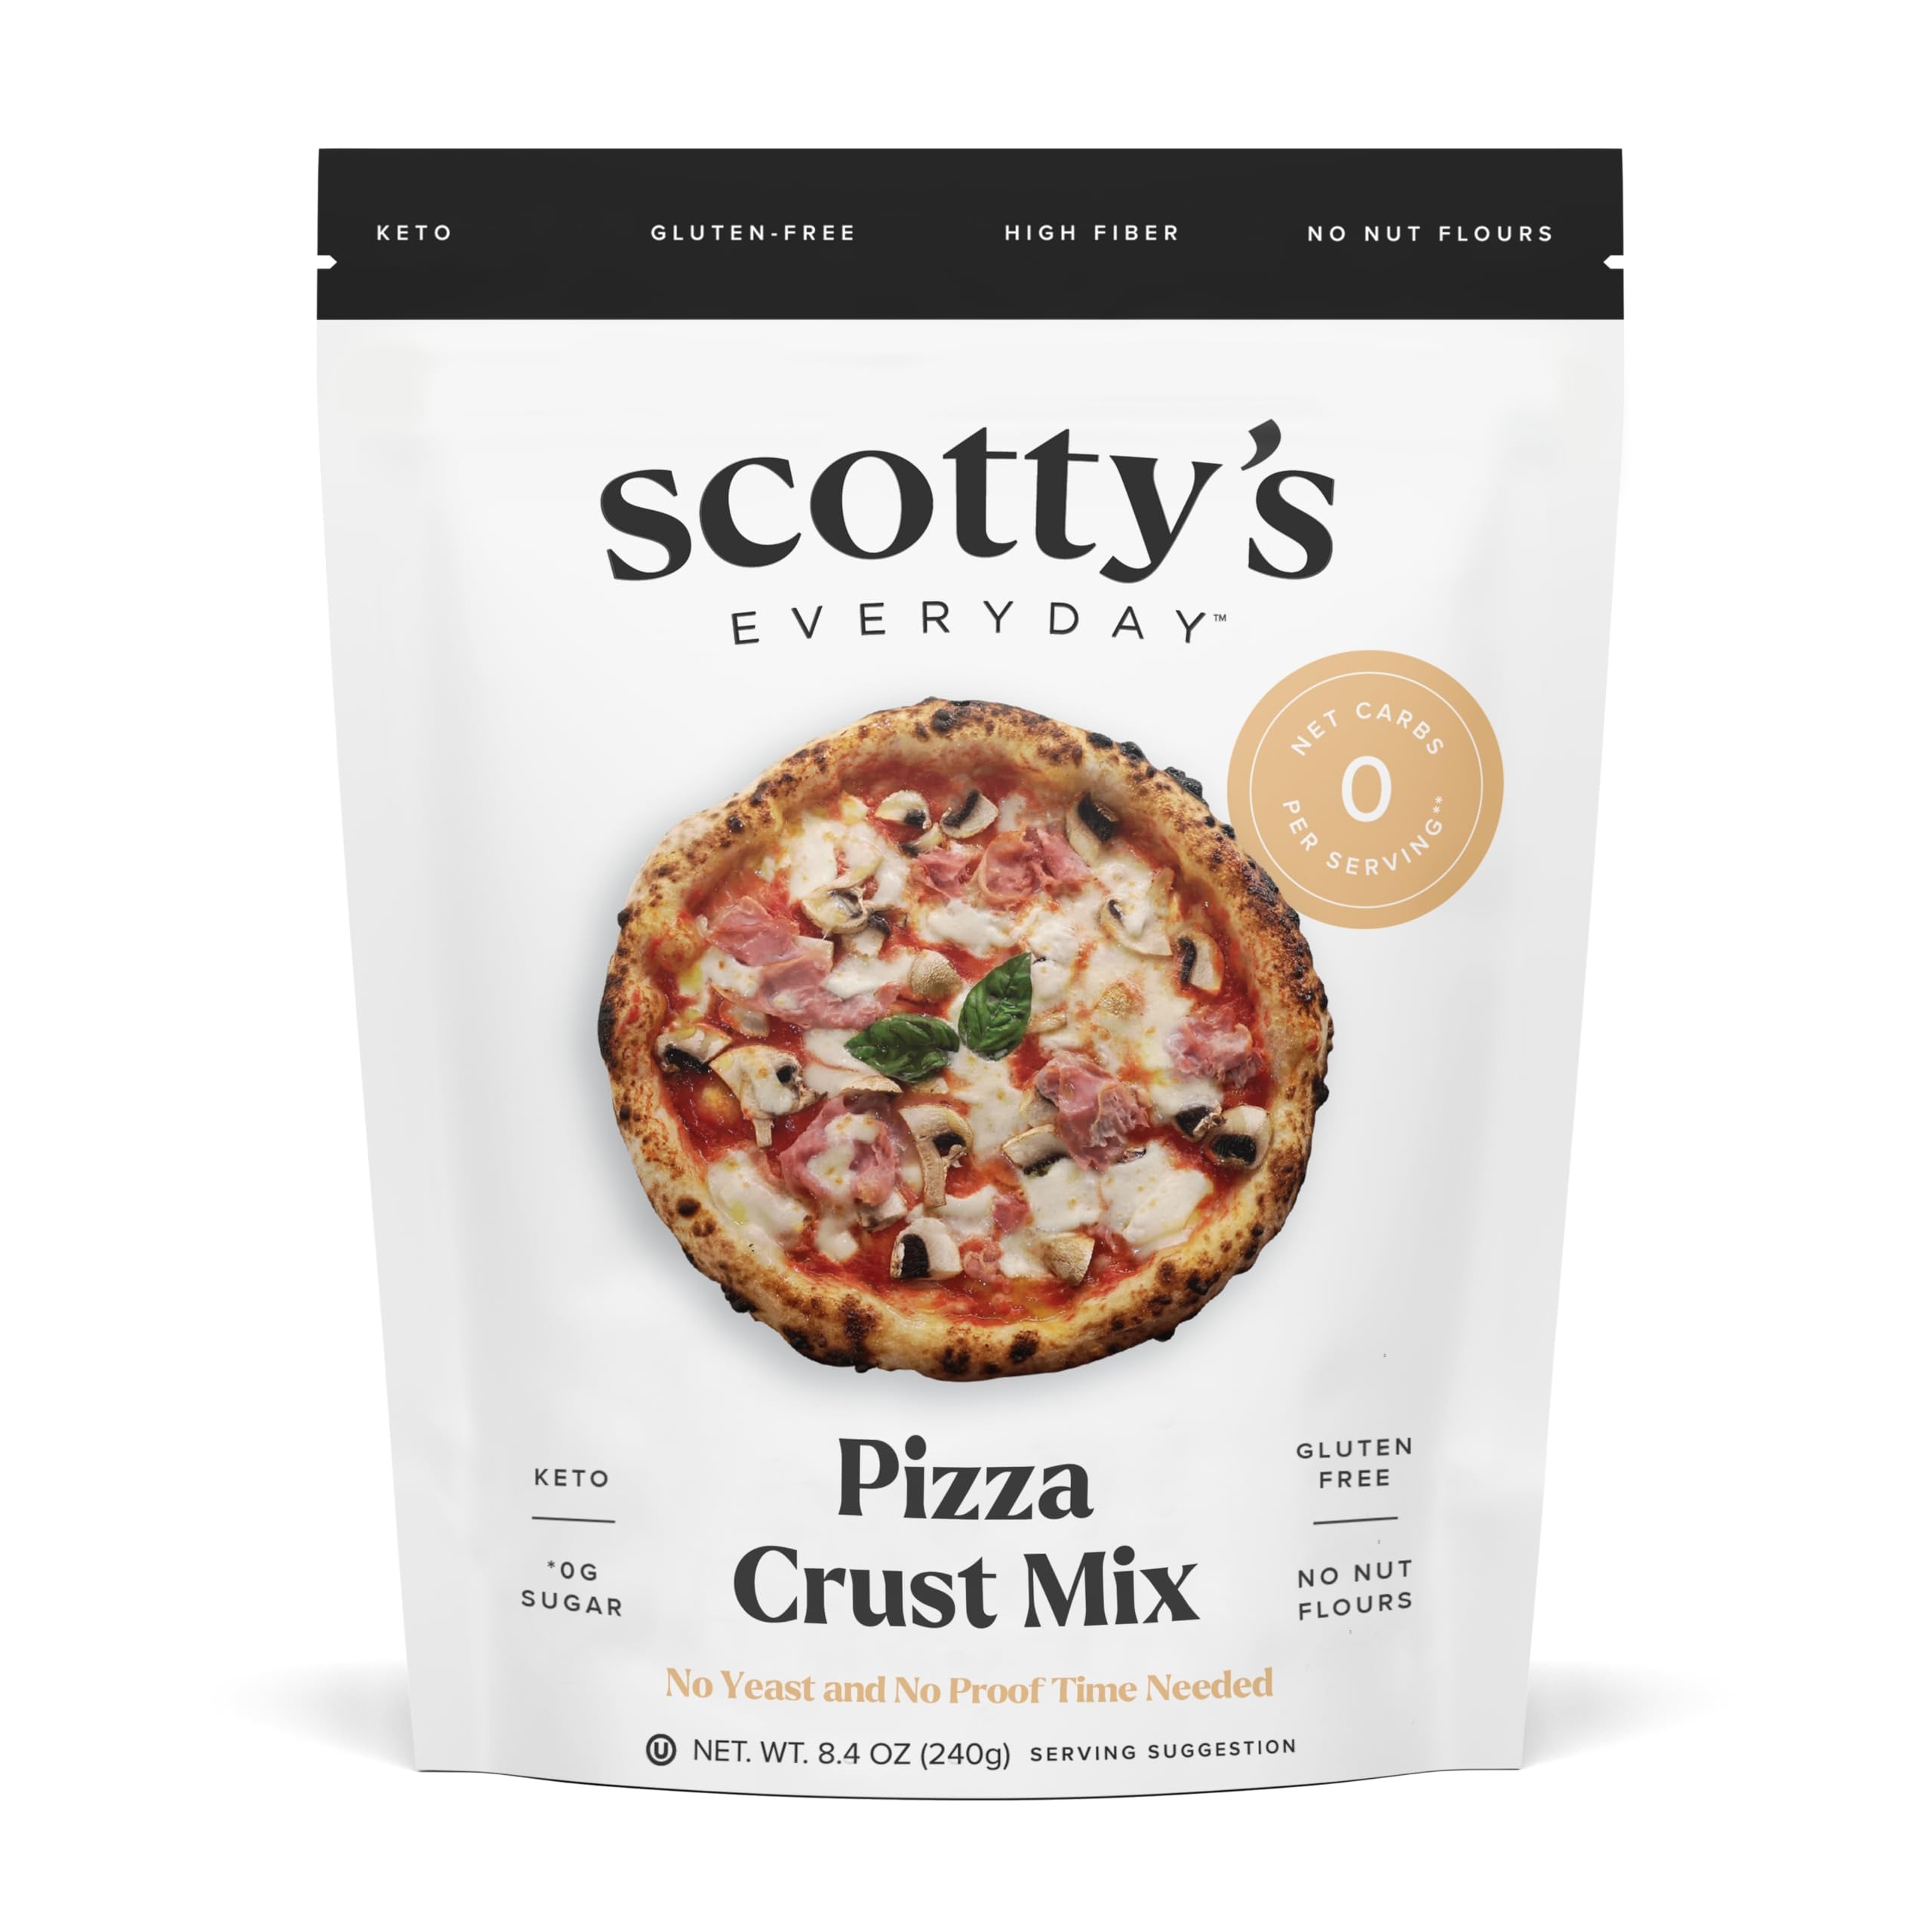
Item Name: Scotty's Everyday - Keto Pizza Crust Mix - 0g Net carbs, 0g Added Sugar, Gluten-Free, High Fiber - No Nut Flours - 8.4oz, Pack of 1
Bullet Point 1: Keto Friendly And 0g Net Carbs per slice: Finally, a keto friendly pizza that will satisfy your cravings! Scotty’s Everyday zero carb pizza crust mix is perfect to share with friends and family with no worry of dietary restrictions or carbs getting in the way of enjoying delicious, homemade pizza.
Bullet Point 2: Gluten Free And Nut Free: That’s right, we made a completely gluten free pizza crust mix. Plus, It’s non GMO and made with no nut flour.
Bullet Point 3: Tastes Like Pizza: Scotty’s pizza crust tastes just like the familiar crispy crust you love but without all the carbs. You’ll know when it’s ready because the savory pizza aroma will begin to fill your house and you’ll see the crust getting golden brown.
Bullet Point 4: Now Even Easier To Bake: Our recipe mix comes with easy instructions for baking 1 large pizza crust. All you have to do is add olive oil and water and mix. Now rise time is needed. Now for the fun part—rolling or pressing out the dough and adding toppings! Pop it in the oven and bake for 15-18 minutes. Let it cool down before slicing up and devouring.
Bullet Point 5: So Many Uses: Keto dieters, when was the last time you had a low carb pizza that actually tasted good? With 0 net carbs per slice, you’ll be using this dough for everything. Use this mix to make zero net carb and gluten free versions of your favorite focaccia, garlic knots, calzones, soft pretzels and a variety of other keto baked goods.
Product Description: Resistant tapioca starch, canola protein, psyllium husk, chicory inulin, sea salt, baking powder (sodium bicarbonate, monocalcium phosphate, sodium acid pyrophosphate), xanthan gum, yeast, modified cellulose
Value: 8.4
Unit: Ounce

Price: 19.55